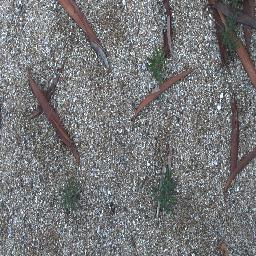
Label: negative